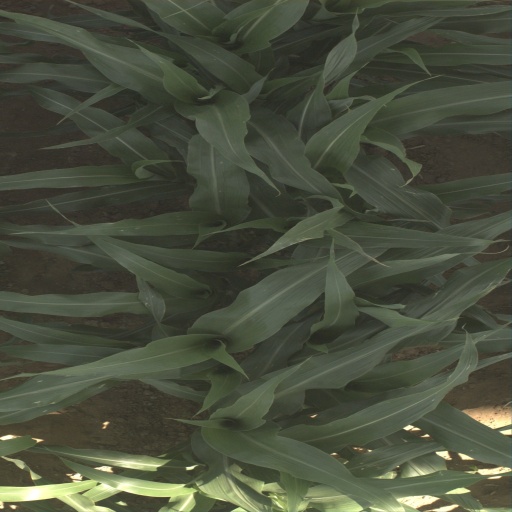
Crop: sorghum